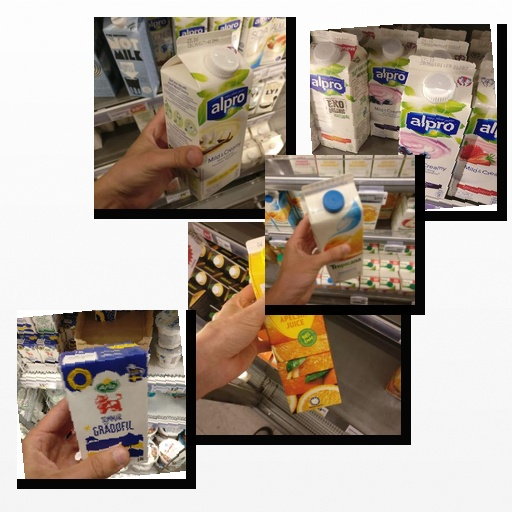
Food items: mixed_juice, soyghurt, vanilla_soy_yogurt, sour_cream, orange_juice